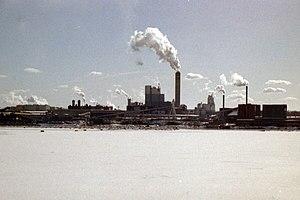
Lauritsala est une ancienne ville de marché en Carélie du Sud en Finlande.